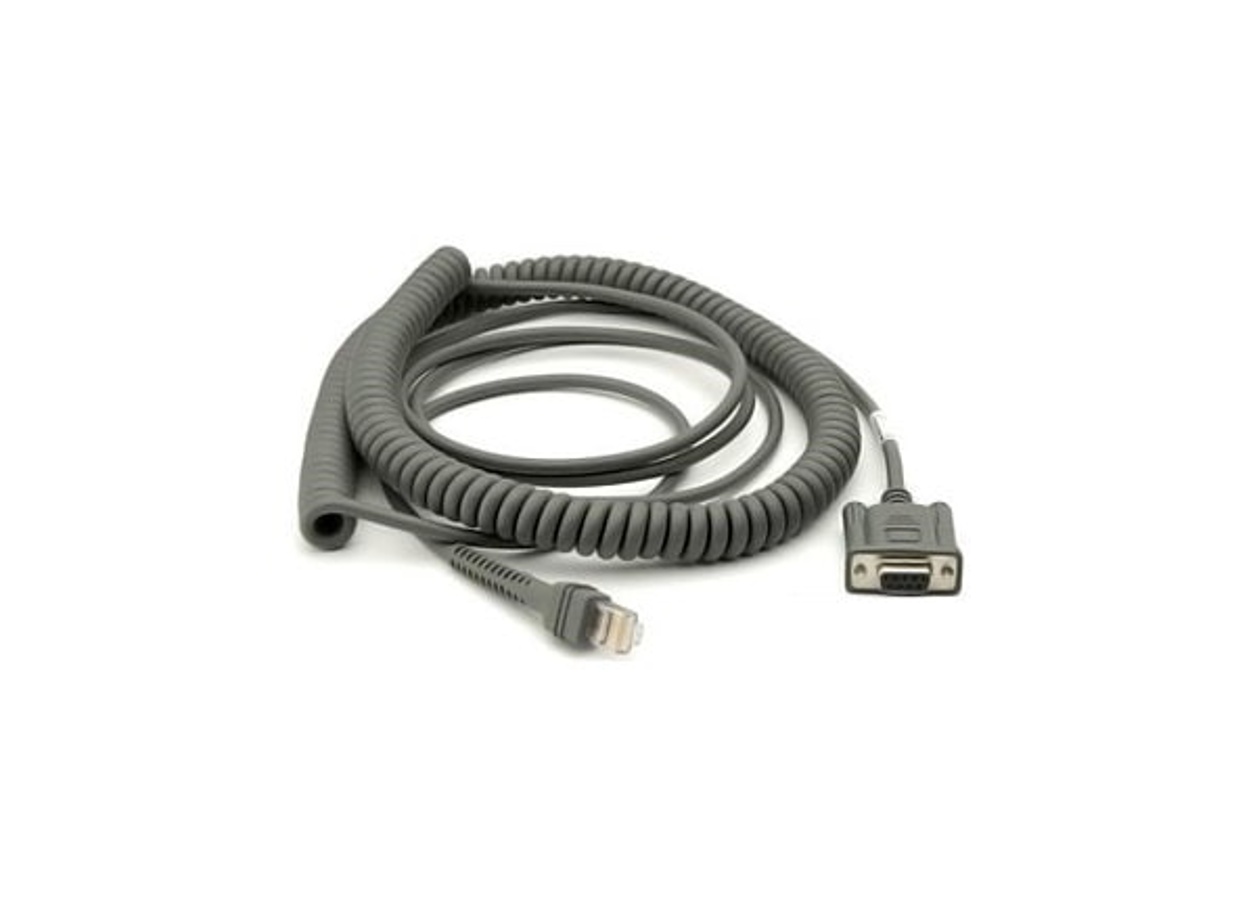
CBA-R31-C09ZAR  Zebra  Connectivity Panamá
Cable - RS232: 9ft. (2.8m) Coiled NCR 7448 - Zebra Panamá - Descubre la excelencia en tecnología con Cable - RS232: 9ft. (2.8m) Coiled NCR 7448 - Zebra Panamá. Este producto se destaca por sus características únicas. Con la garantía y calidad de la marca, garantizando excelencia y rendimiento superior.
Brand: Zebra
Category: Electronics > Electronics Accessories > Cables